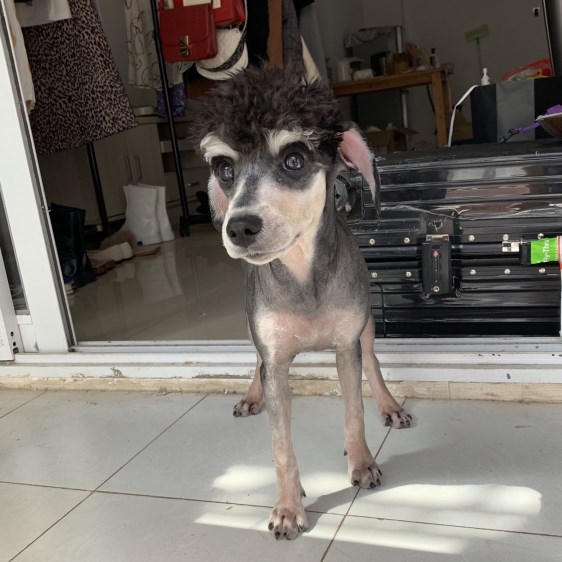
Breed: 2342-n000102-miniature_schnauzer